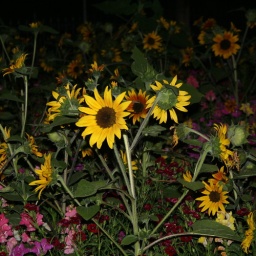
From a bed of flowers in front of the Temple